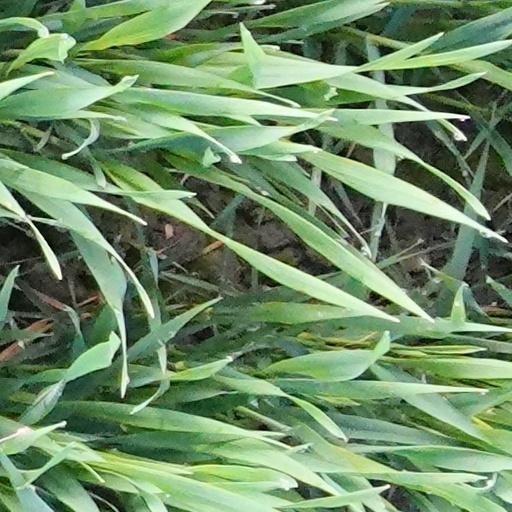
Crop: wheat